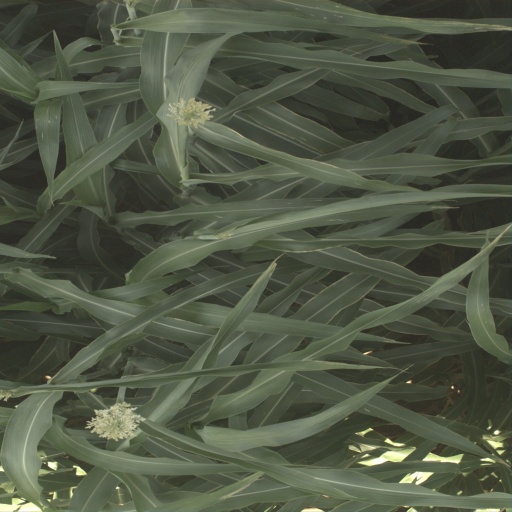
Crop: sorghum